John Coffee Hays

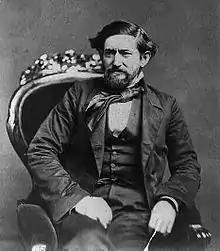
John Coffee Hays, circa 1857

John Coffee Hays (January 28, 1817 – April 21, 1883) was an American military officer. A captain in the Texas Rangers and a military officer of the Republic of Texas, Hays served in several armed conflicts from 1836 to 1848, including against the Comanche Empire in Texas and during the Mexican–American War.